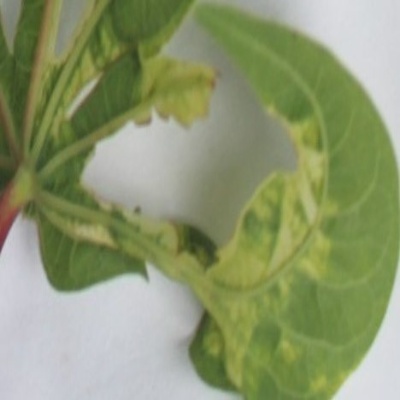
Crop: Cassava
Condition: mosaic